Flag of Albania

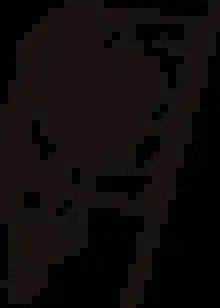
Flag of Albania (1598)

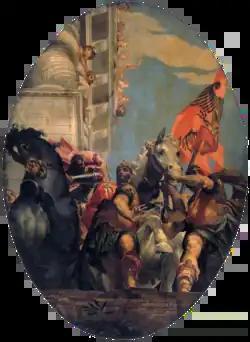
"Trionfo di Mardocheo" by Paolo Veronese in the church of San Sebastiano, Venice, 1556. According to a modern analysis of the painting, Skanderbeg who holds the Albanian flag is depicted as the Biblical hero Mordechai who saved the Hebrews in the Babylonian Empire.

During John Hunyadi's campaign in Niš in 1443, Skanderbeg and a few hundred Albanians defected from the Turkish ranks; for twenty-five years he scored remarkable victories against the Ottomans. He adopted the similar Eastern Roman imperial flag, with the double-headed eagle and the red background, and his victories brought him the papal title "Athleta Christi". The eagle was used for heraldic purposes in the Middle Ages by a number of noble families in Albania and became the symbol of the Albanians. The Kastrioti's coat of arms, depicting a black double-headed eagle on a red field, became famous when he led a revolt against the Ottoman Empire resulting in the independence of Albania from 1443 to 1479. This was the flag of the League of Lezhë, which was the first unified Albanian state in the Middle Ages and the oldest representative political body in the country with extant records.